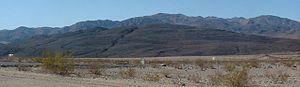
Le parc national de la vallée de la Mort est situé à l'est de la Sierra Nevada, en Californie, et s'étend en partie sur le Nevada. Avec plus de 13 600 km², ce parc de zone aride, intégralement situé dans le désert des Mojaves, est l'un des plus grands parcs nationaux américains.